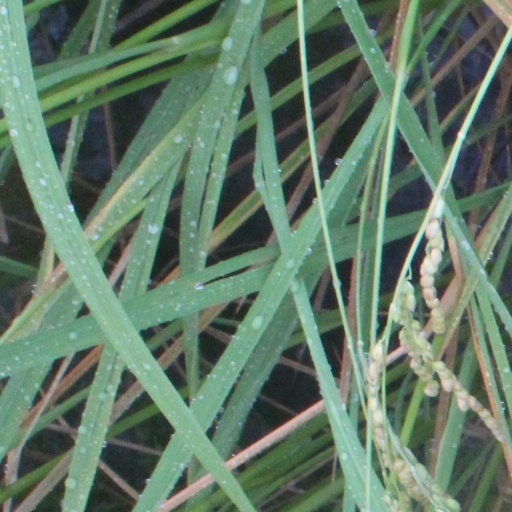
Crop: rice